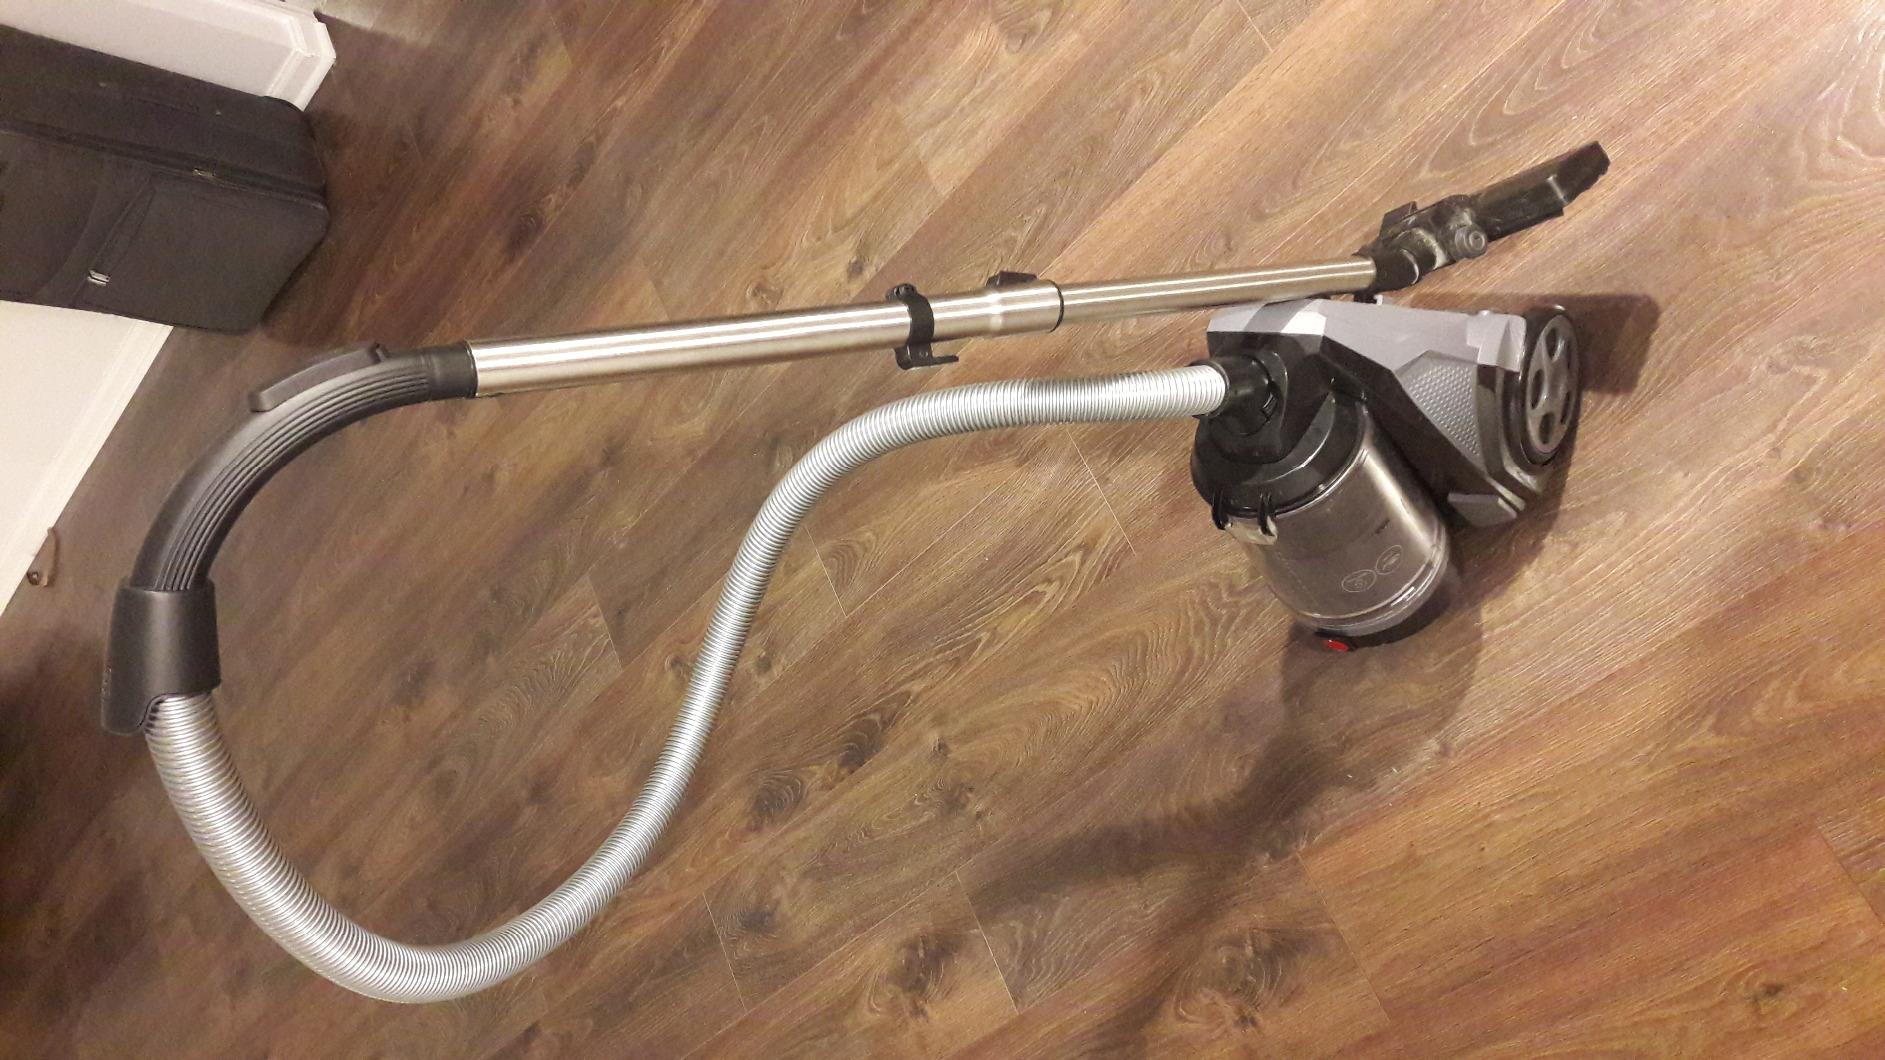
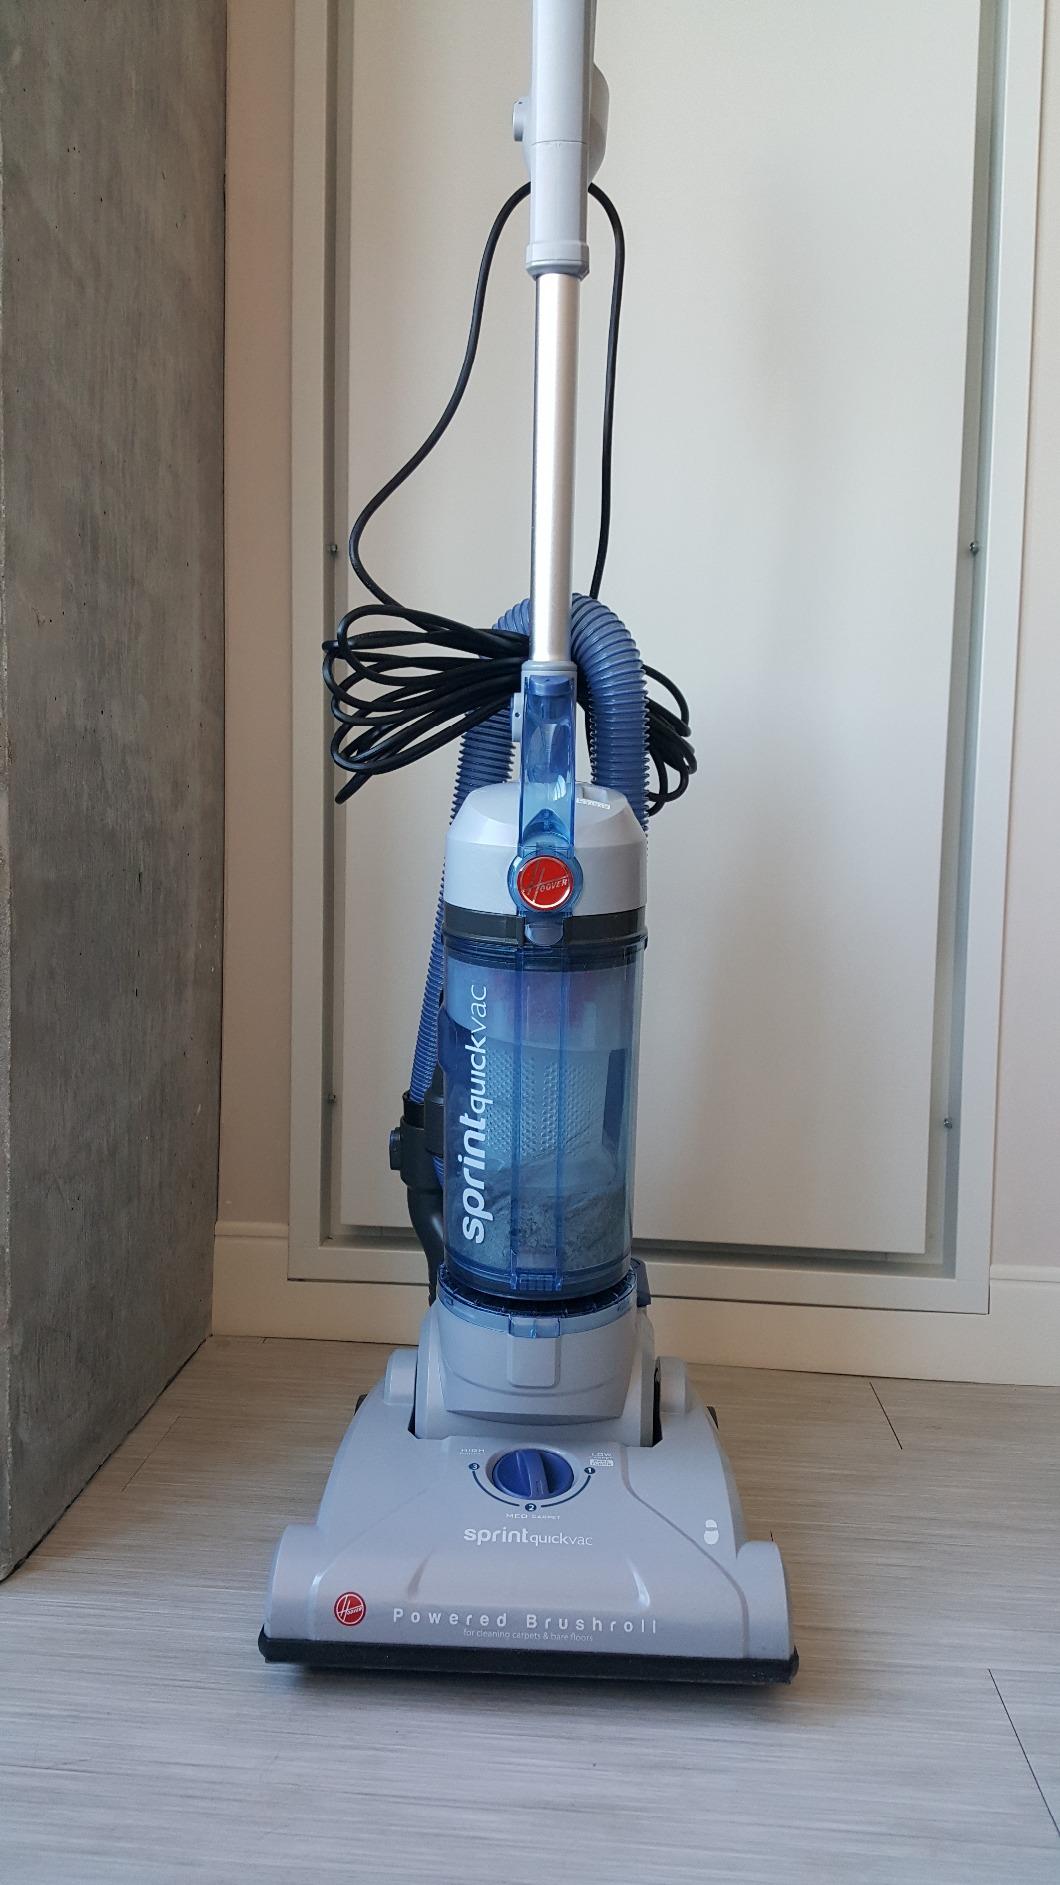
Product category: items_vacuum
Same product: no